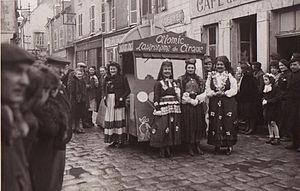
Carnaval de Jargeau, Loiret, France
Le carnaval de Jargeau est un carnaval français qui se déroule à Jargeau dans le département du Loiret en région Centre.